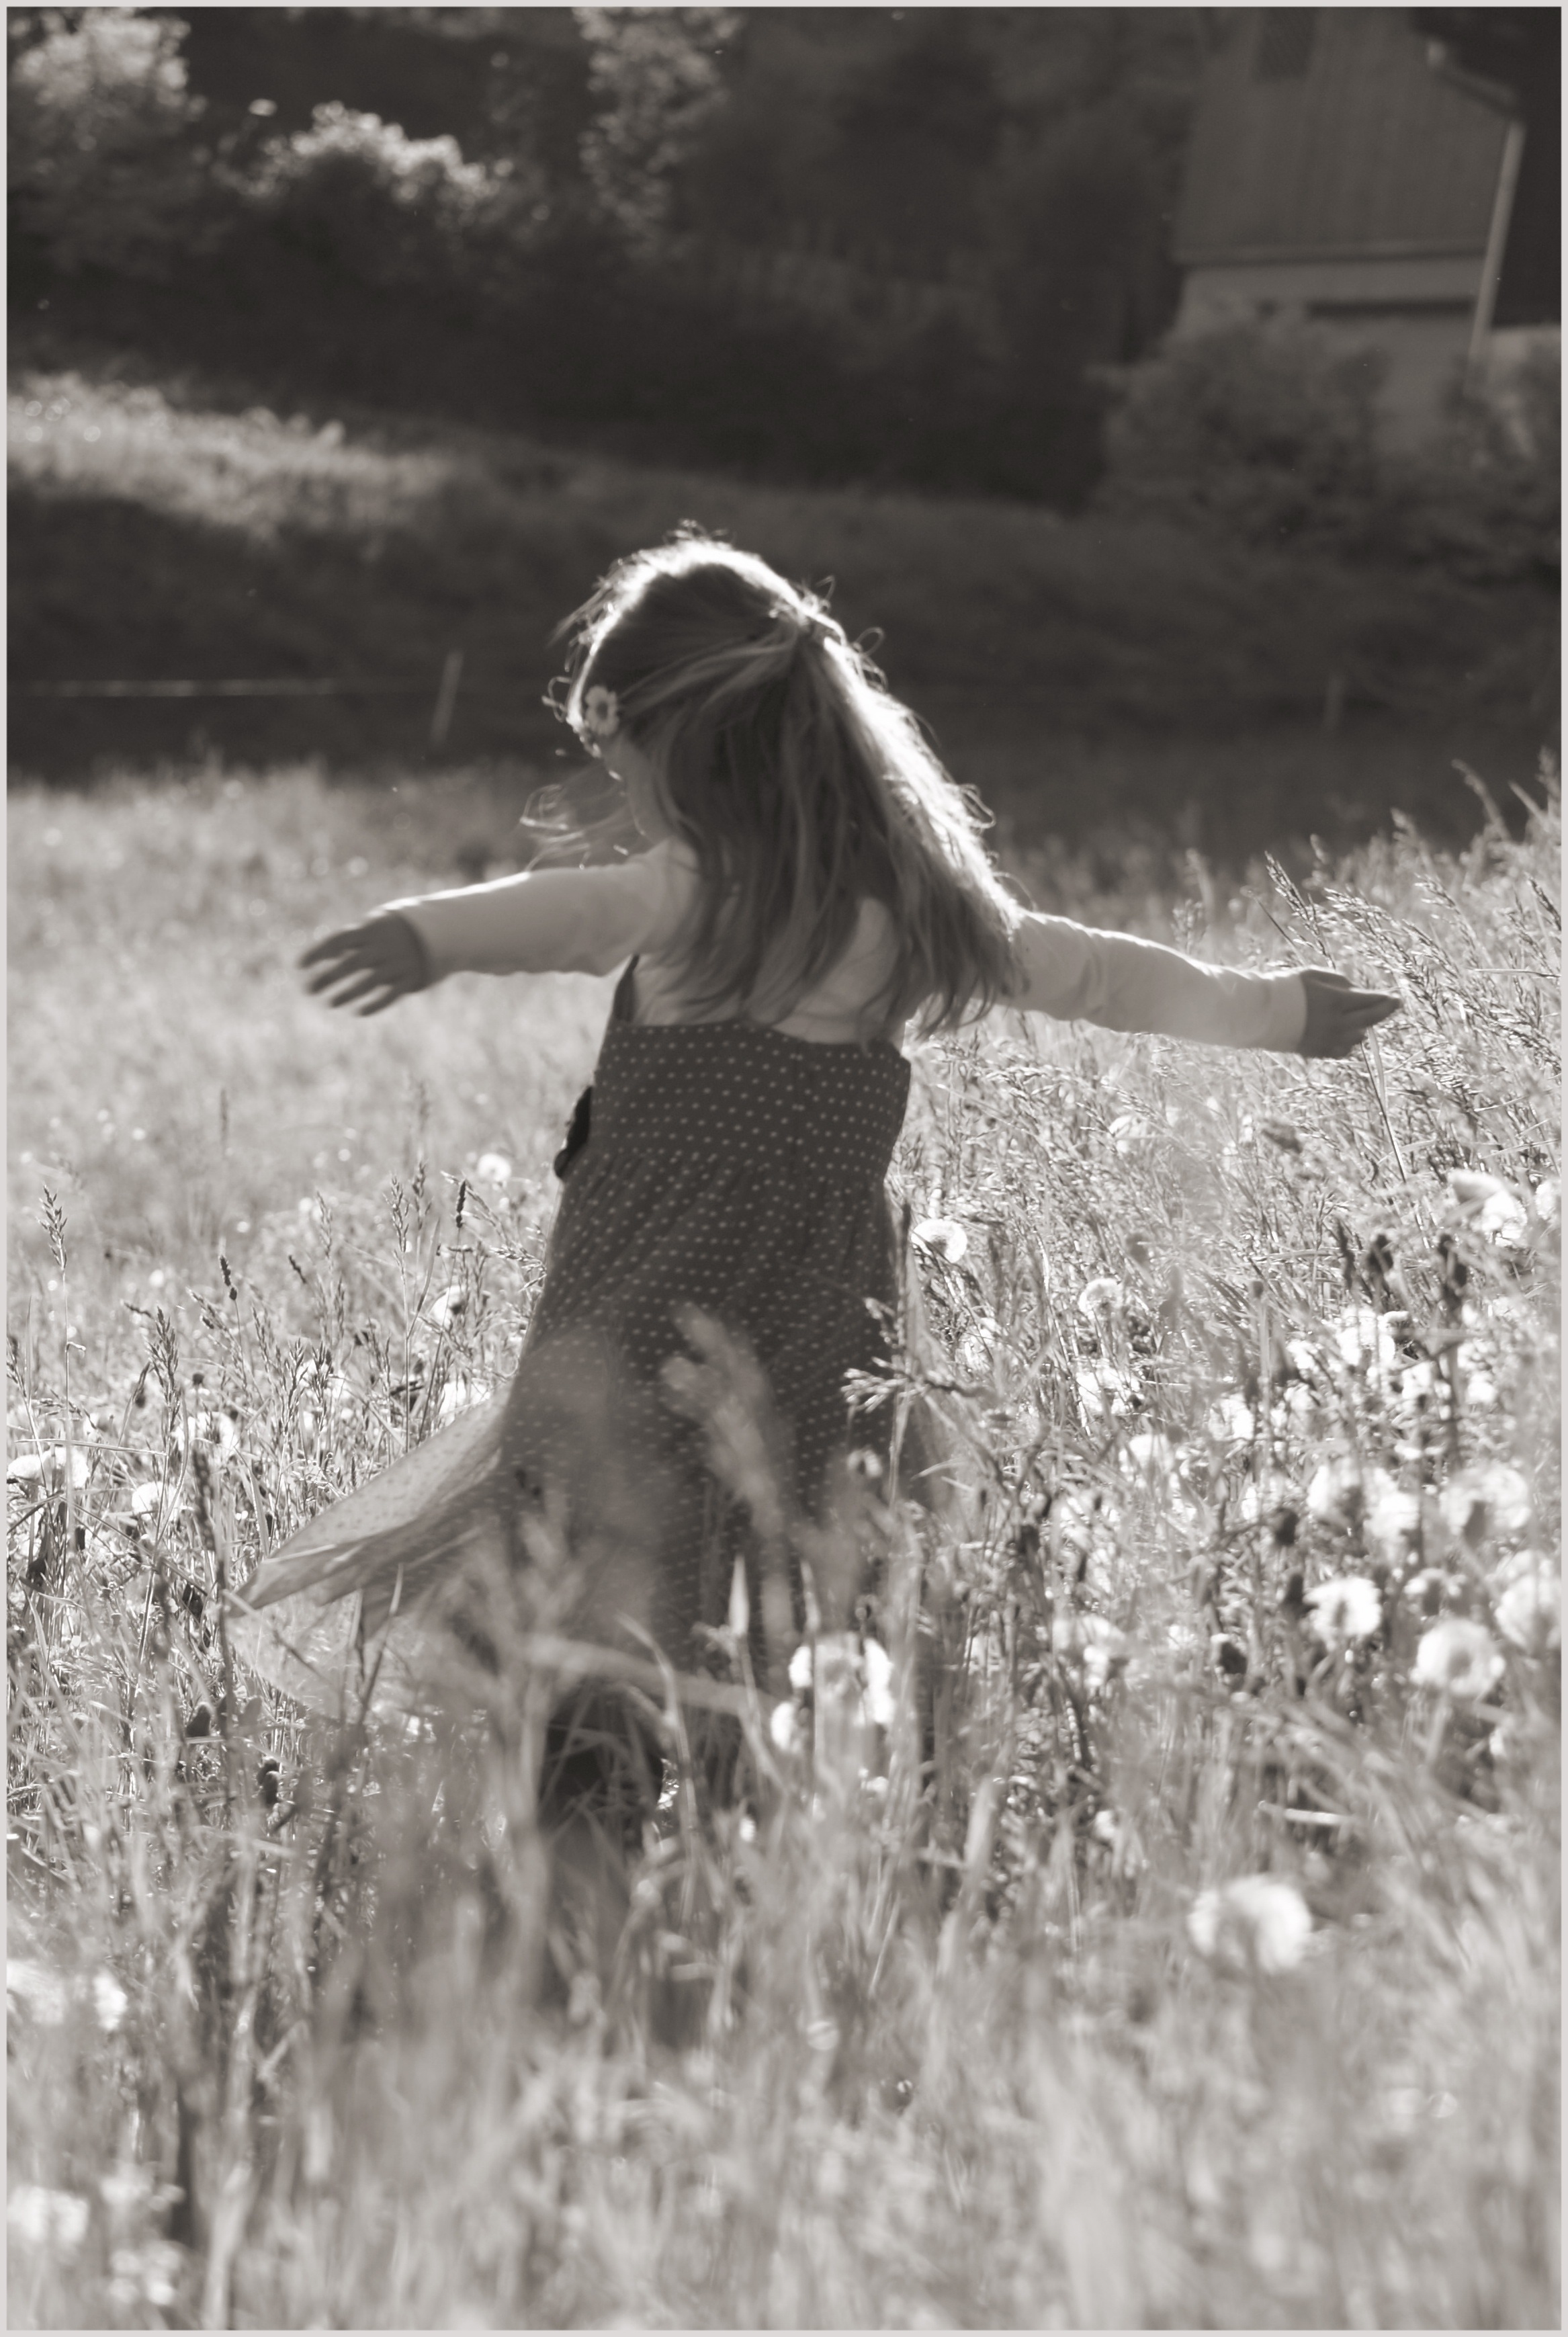
nature, winter, black and white, girl, white, meadow, dance, spring, child, monochrome, sepia, photograph, luck, ease, monochrome photography